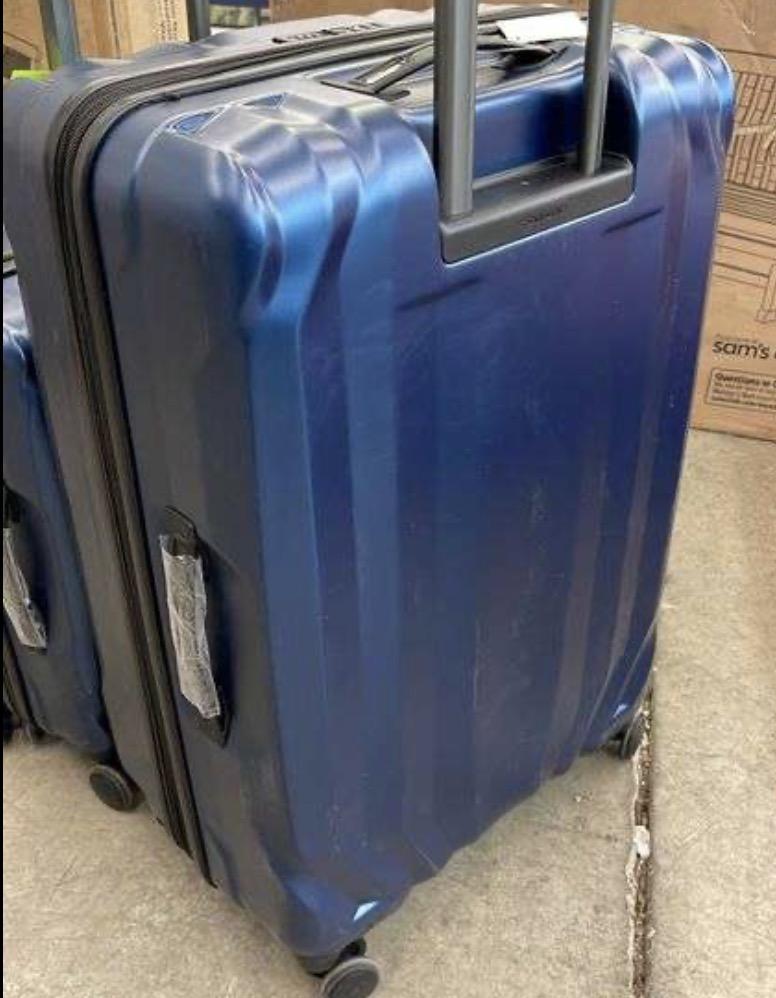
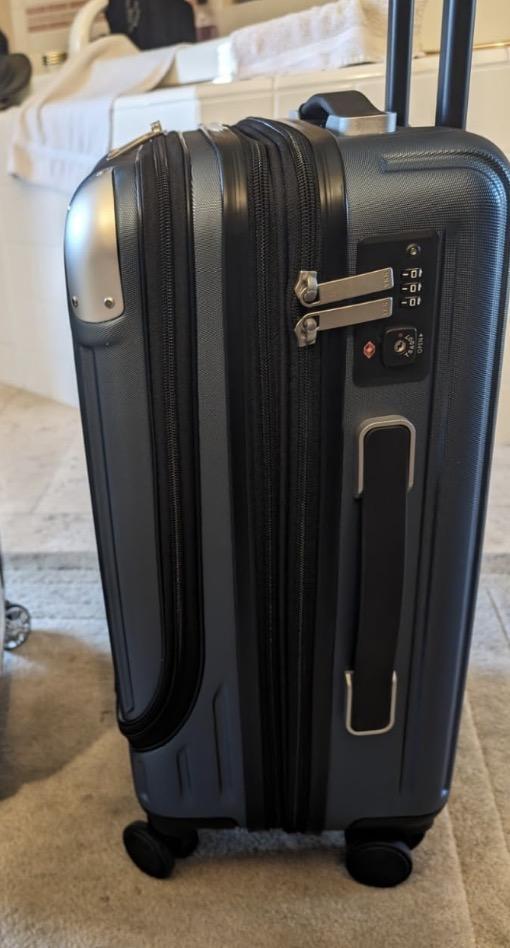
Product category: items_tea
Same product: no